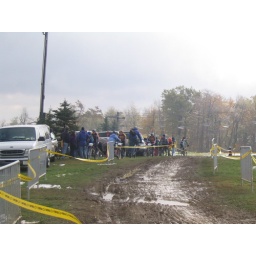
these boys knew how to make some noise for the girls rolling by in crummy conditions